Emly

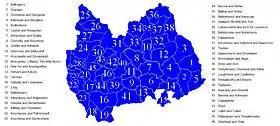

Emly was the site of a monastery founded by Saint Ailbe, which became famous for its school.